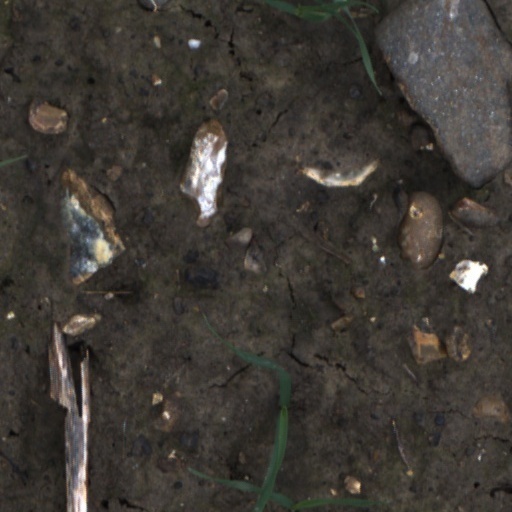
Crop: wheat